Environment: real
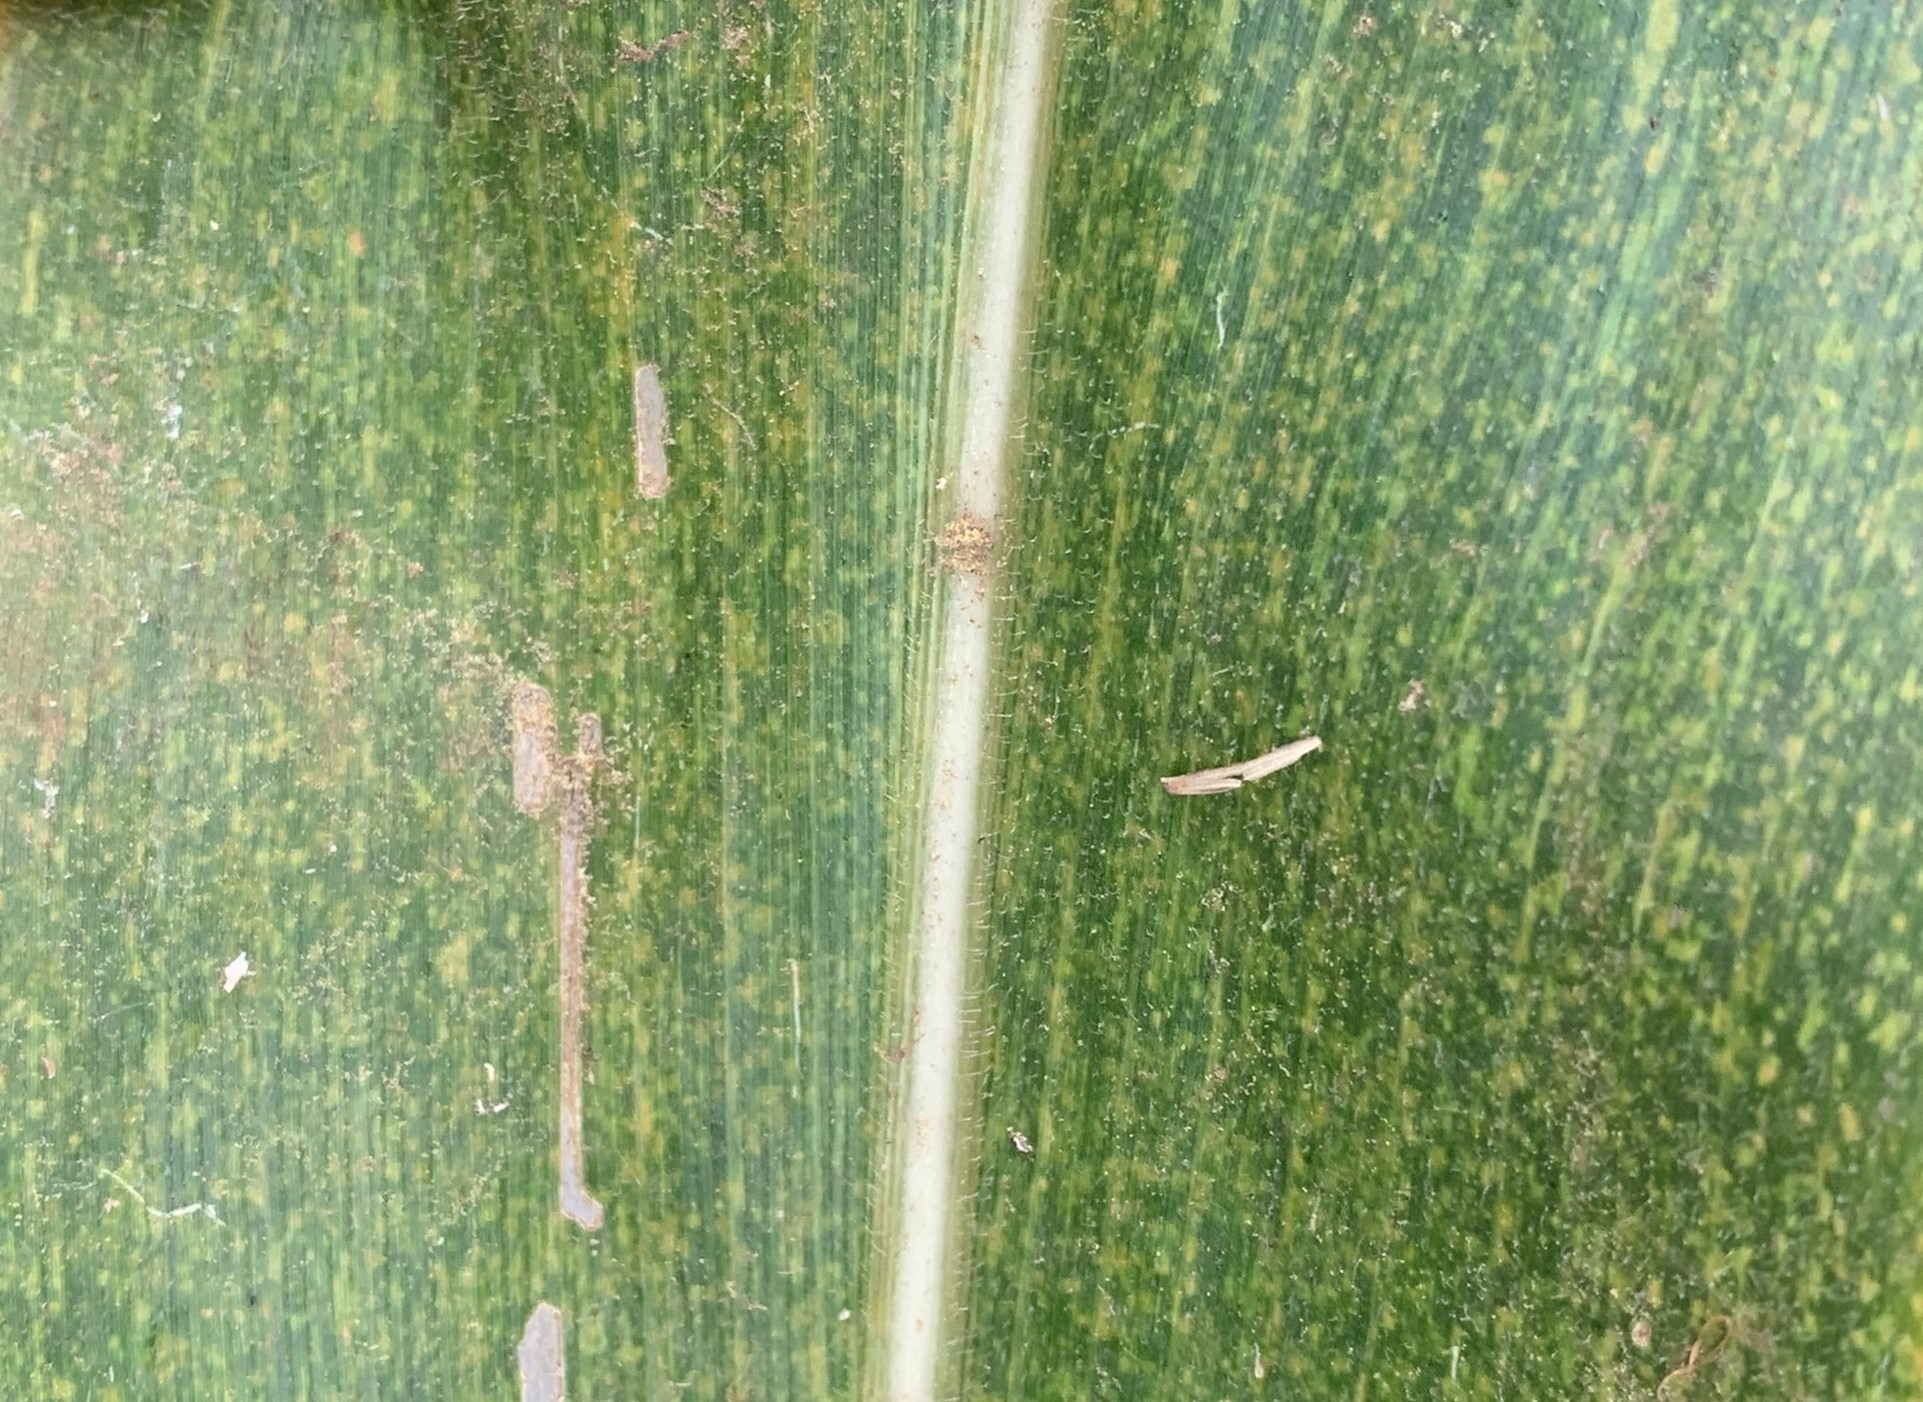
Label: lethal_necrosis